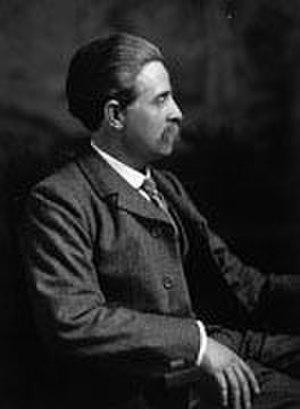
Raymond Unwin est un urbaniste britannique.